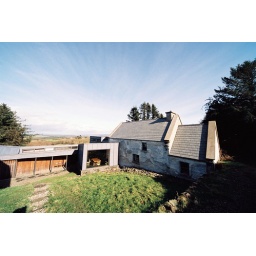
A shot I did for the guy who made the (very nice) oaken table visible in the window